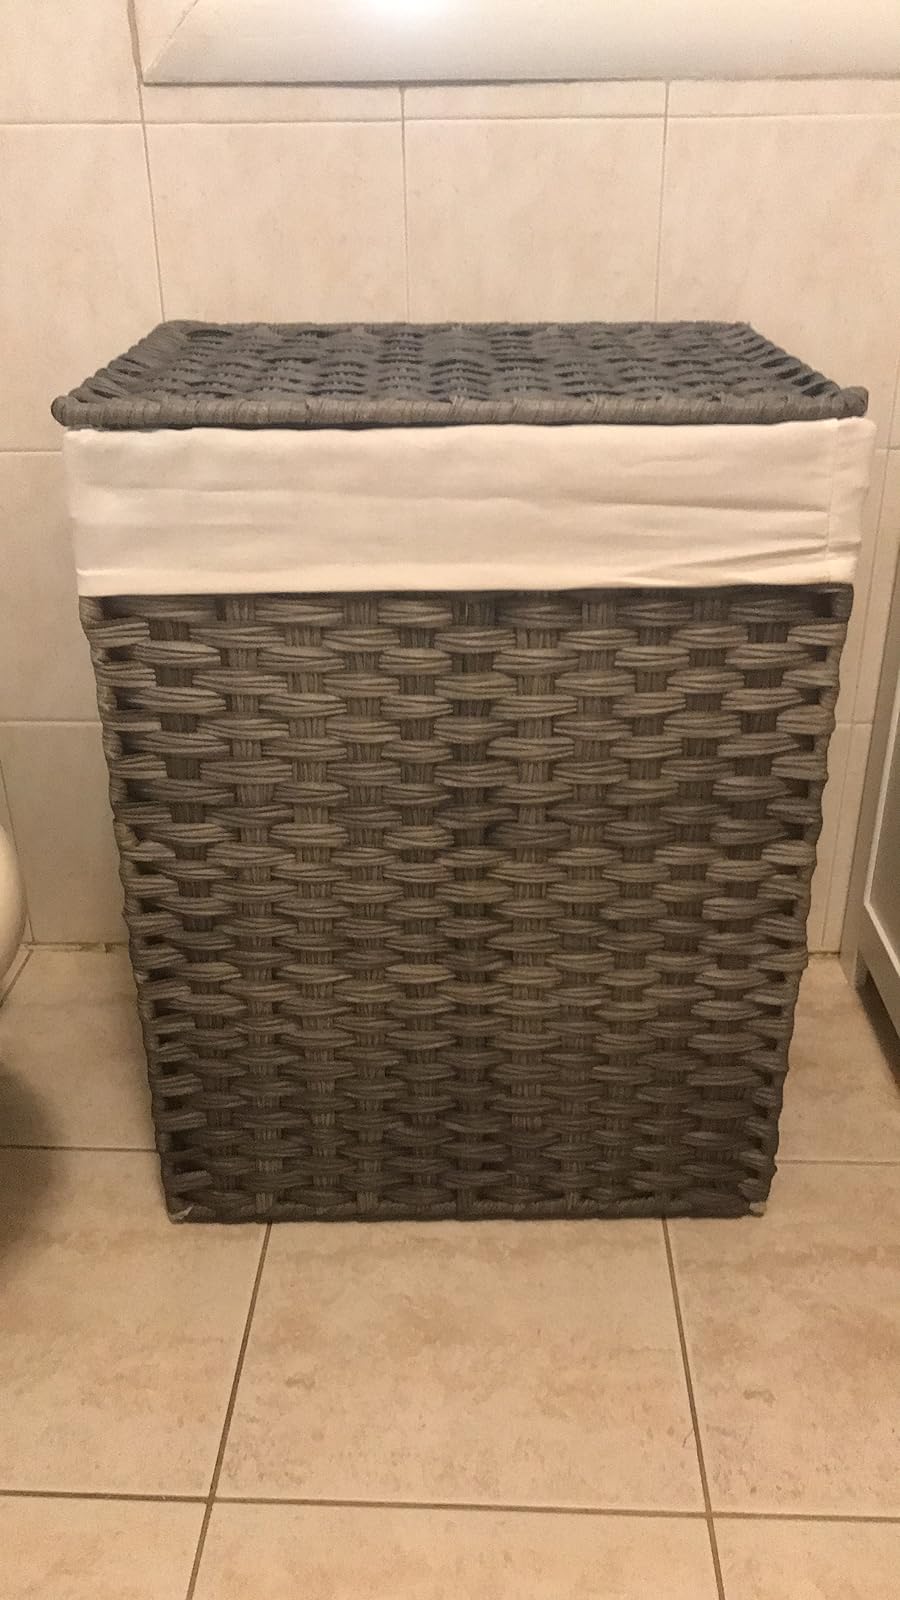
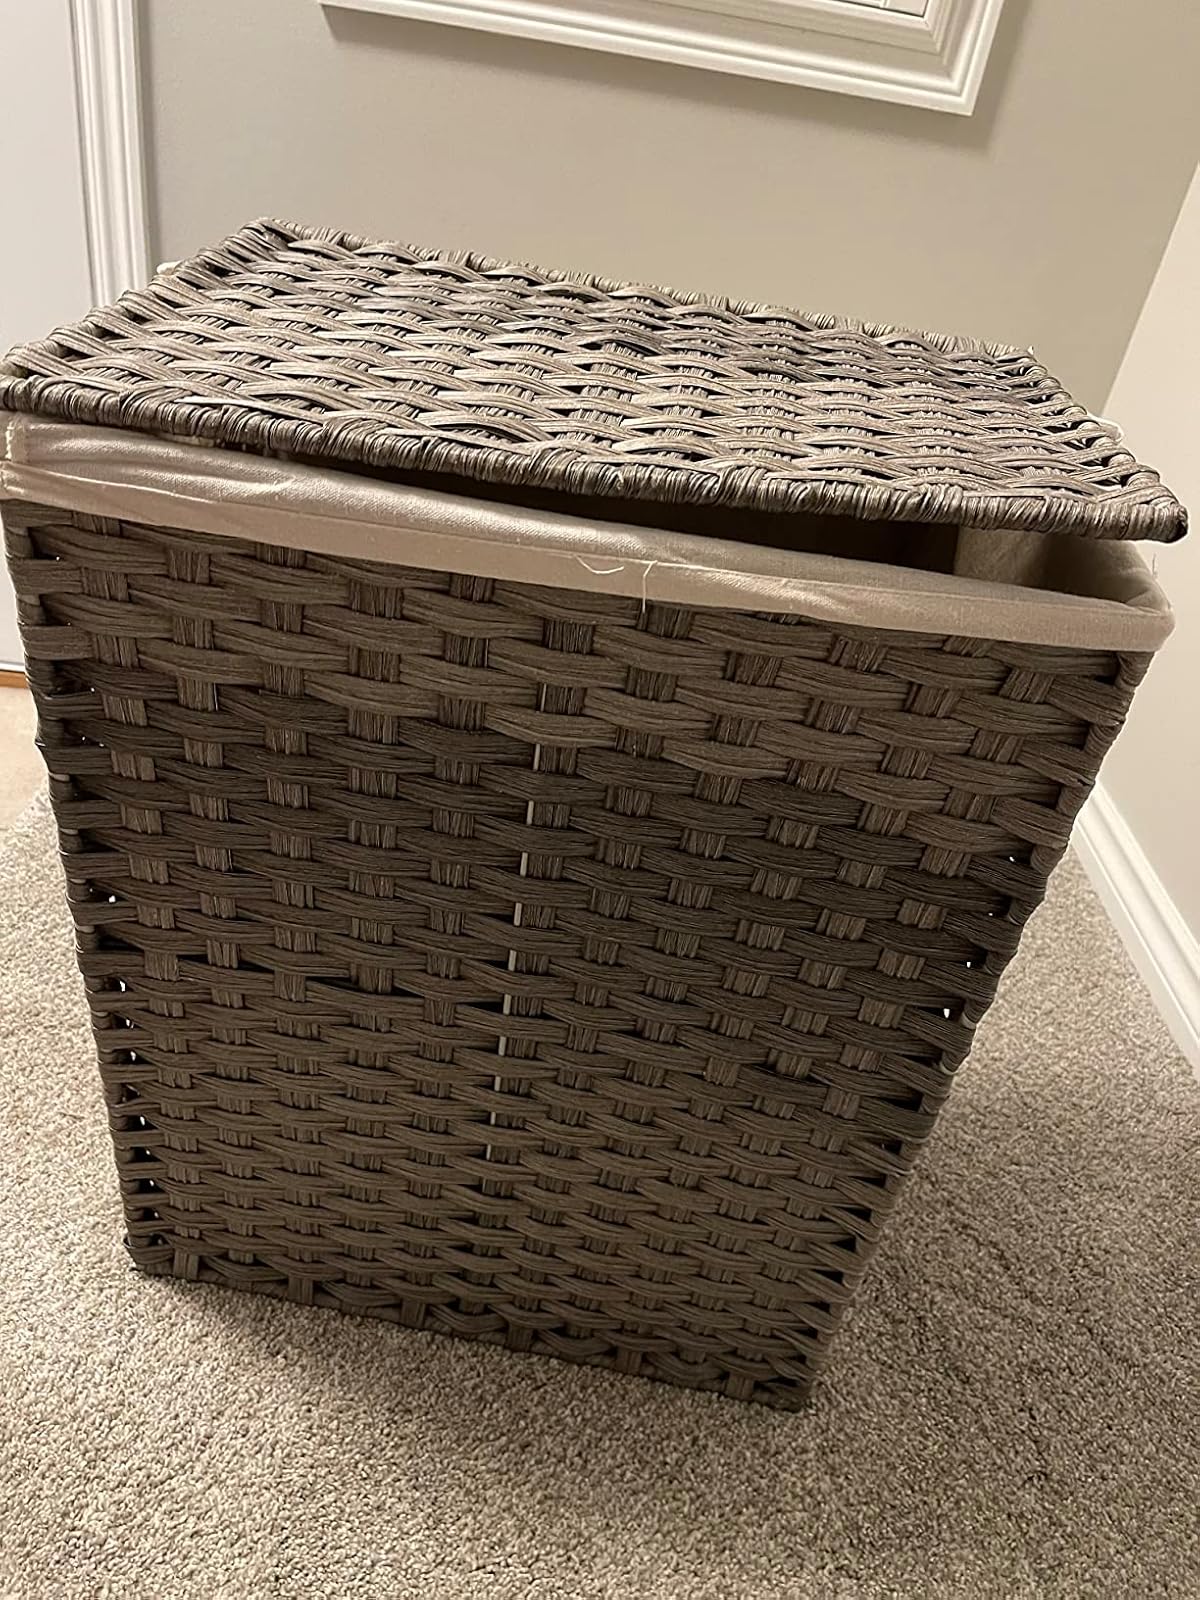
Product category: items_hamper
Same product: yes